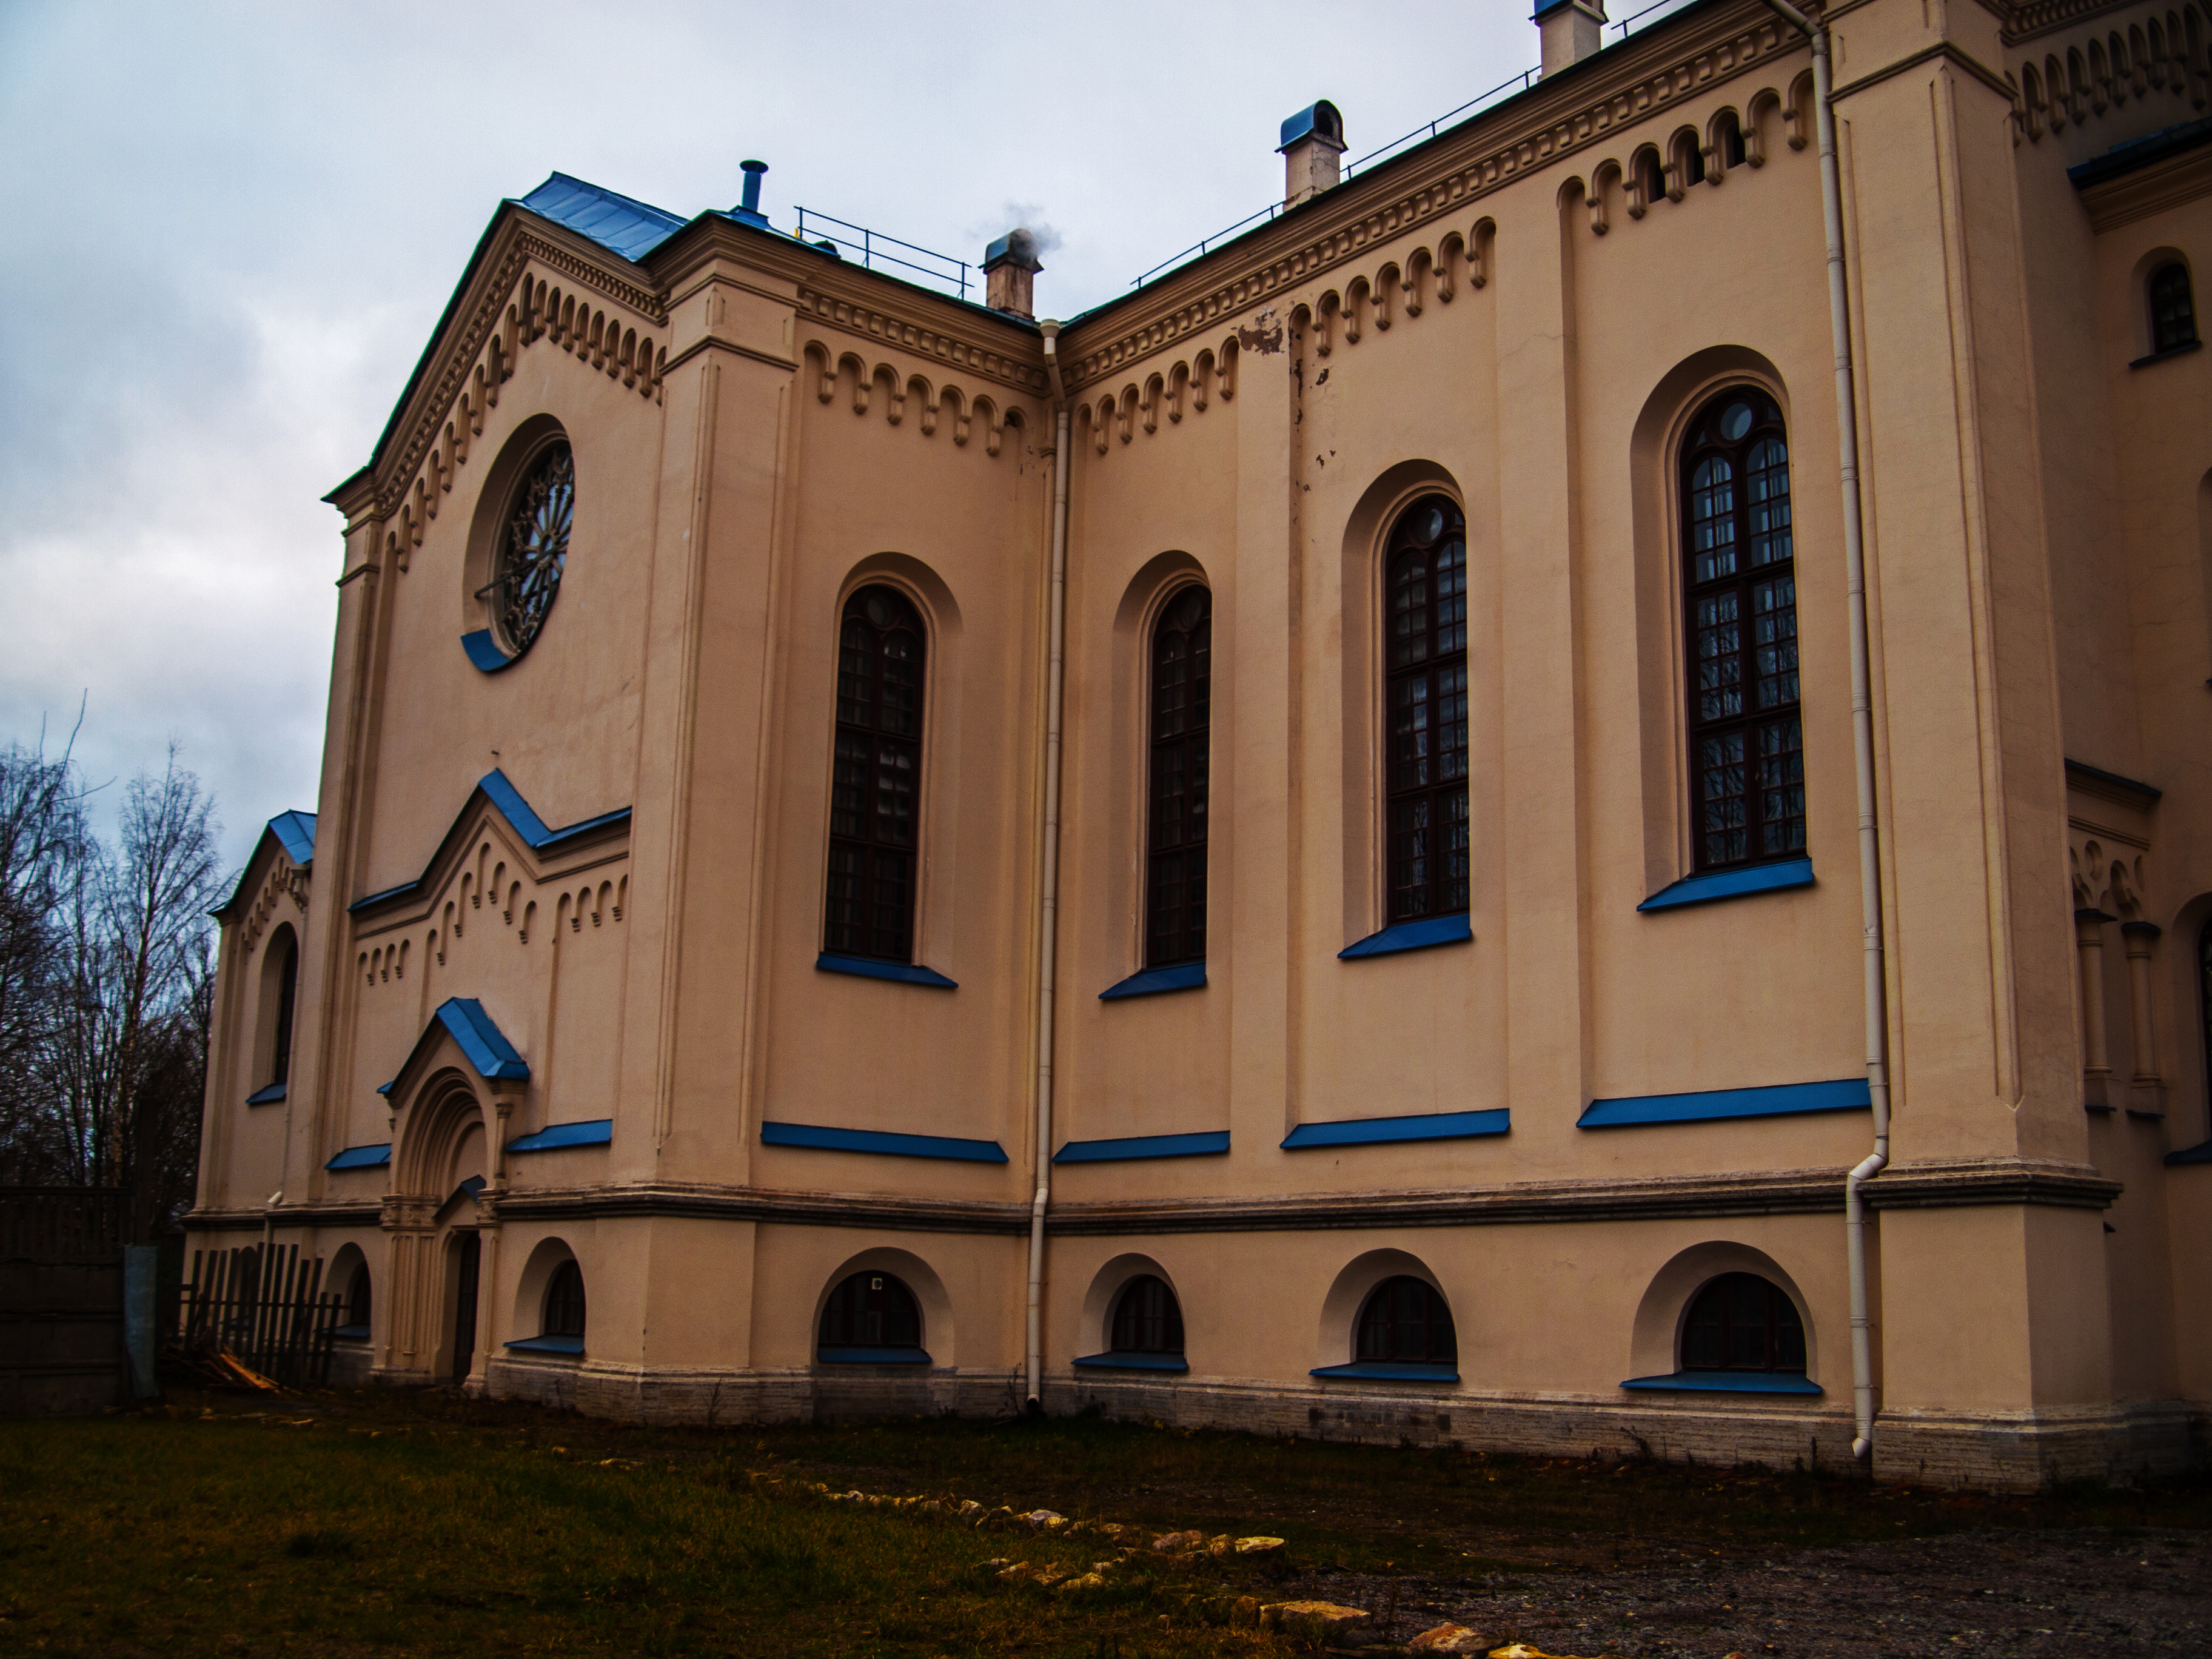
images, sky, window, plant, building, tree, cloud, house, door, facade, city, symmetry, arch, medieval architecture, chapel, arcade, manor house, church, classical architecture, place of worship, historic site, holy places, parish, stately home, landscape, convent, byzantine architecture, mansion, tourism, history, tourist attraction, estate, spanish missions in california, monastery, dome, hacienda